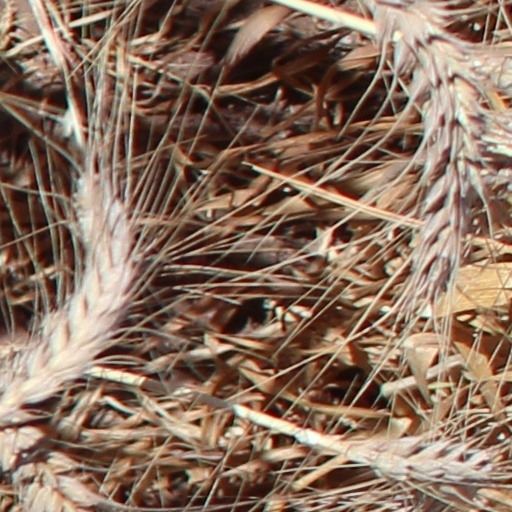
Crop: wheat